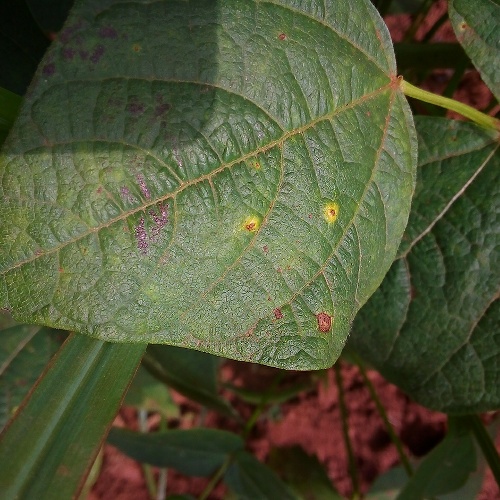
Leaf condition: bean_rust